California Special Mustang

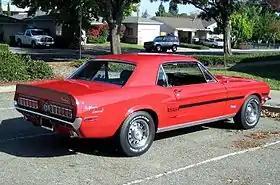

Lee Grey attended the Ford Preview event for the new 1968 Fords at the Los Angeles Coliseum in August 1967, where he saw a Shelby GT-500 prototype coupe nicknamed "Little Red". This was a supercharged 428, C-6 automatic coupe that was dressed up in bright red paint, and a vinyl roof, as a formal, yet high-performance vehicle. It was on display to gauge market response as a possible Shelby lineup Mustang. Lee saw this as an opportunity to use the elements of this prototype to market his "California-Only Mustang". He met with Lee Iacocca in L.A., and the decision was made to bring the car to Dearborn to develop into a limited edition Mustang. First, it was known as the "GT/SC", as a nationally available Sport Coupe, then, after some discussion, developed as the GT/CS.